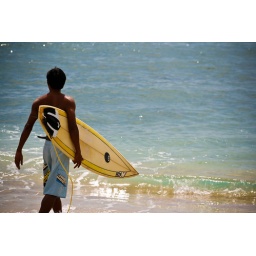
A surfer boy at Balangan beach in South Bali.